Electoral history of John Diefenbaker

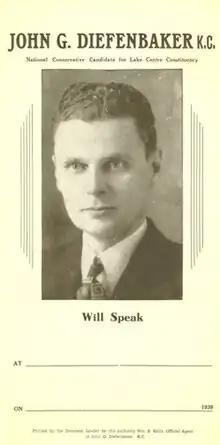
Diefenbaker campaign poster in the 1940 election.

Diefenbaker led the Saskatchewan Conservative Party in the general election of 1938. The Conservatives did not win a single seat and only won 12% of the popular vote. Diefenbaker was defeated in his own attempt to win the constituency of Arm River.